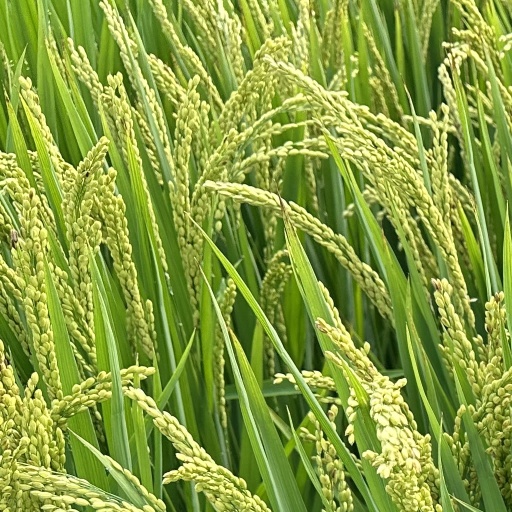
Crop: rice